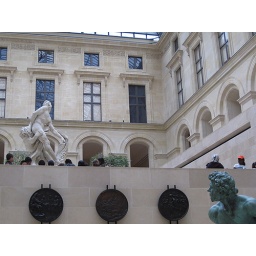
The girl in the hat was dancing while her class learned about sculptures and stuff. It was amusing.